Interstate Highway standards

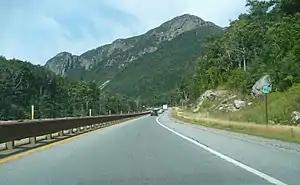
Interstate 93 super two through Franconia Notch, New Hampshire

Interstate 93 through Franconia Notch, New Hampshire is also a notable exception, being a super two parkway with a speed limit of .